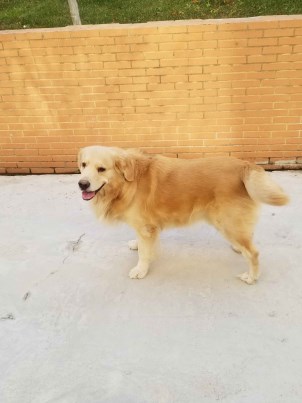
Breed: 5355-n000126-golden_retriever